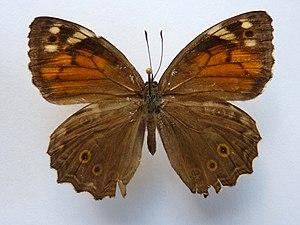
Kirinia Roxelana, femelle, Mamousia, Grèce, juillet 2016
Le Roxélane est un lépidoptère appartenant à la famille des Nymphalidae à la sous-famille des Satyrinae et au genre Kirinia.